Matru Ki Bijlee Ka Mandola

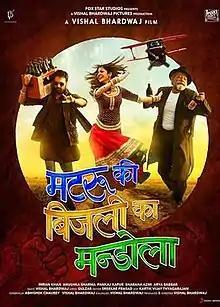
Theatrical release poster

Matru Ki Bijlee Ka Mandola is a 2013 Indian Hindi-language satirical black comedy film directed, co-written, co-produced, and composed by Vishal Bhardwaj. The film stars Pankaj Kapur, Imran Khan and Anushka Sharma in the titular roles, while Shabana Azmi and Aarya Babbar play supporting roles. The film was released worldwide on 11 January 2013.